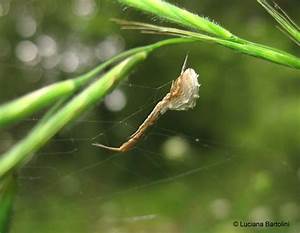
Label: ragno